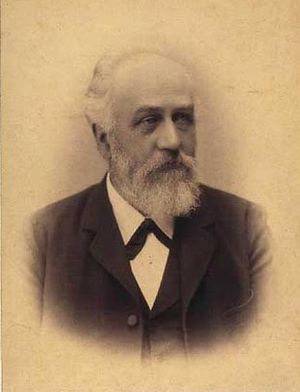
Severin Jensen
Severin Jensen
Hans Severin Jensen var en dansk maler og fabrikant, bror til Andreas Jensen.